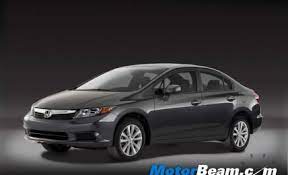
Vehicle type: Cars